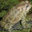
Label: frog